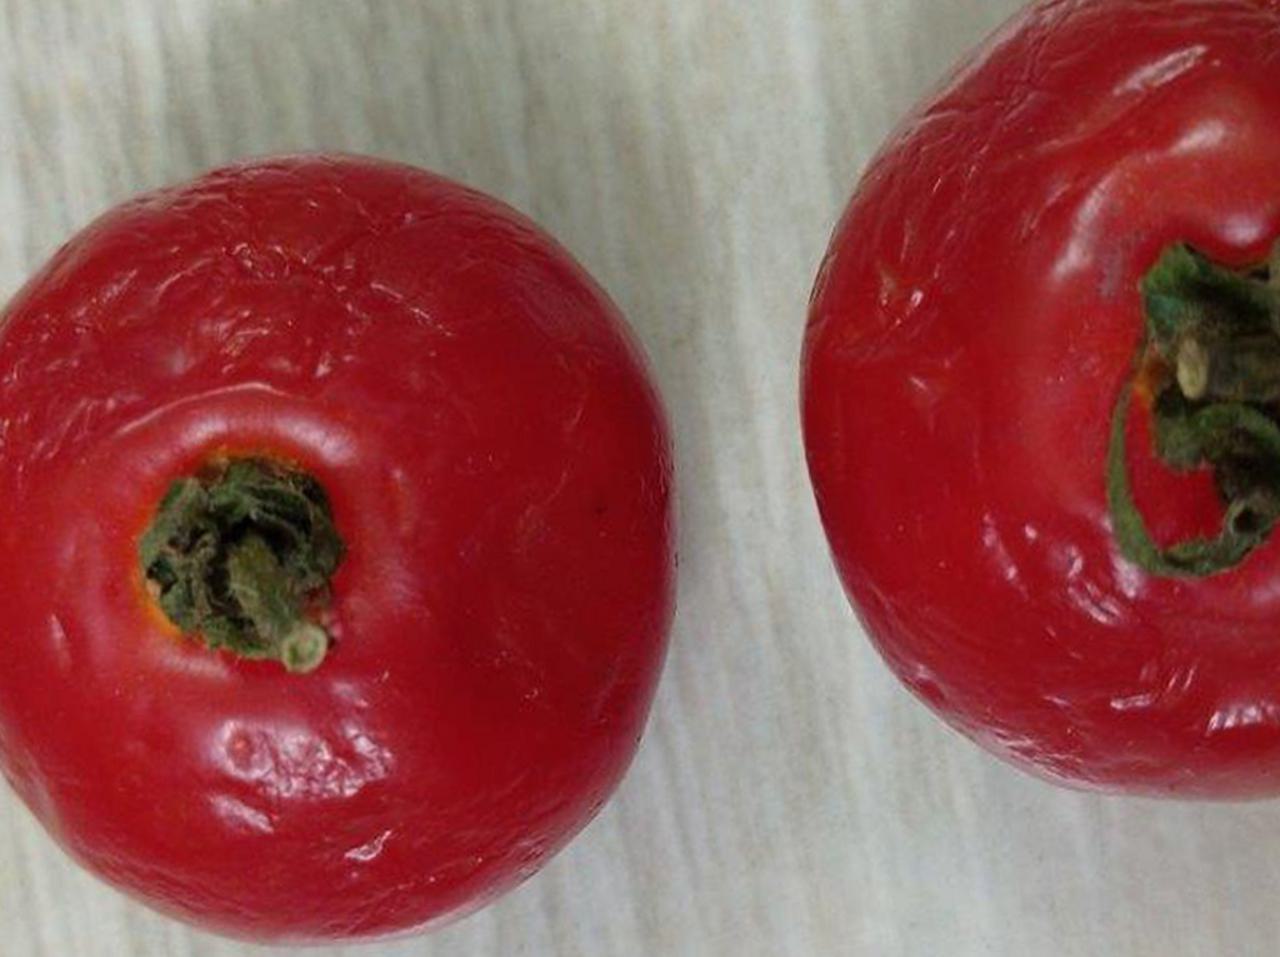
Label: Rotten